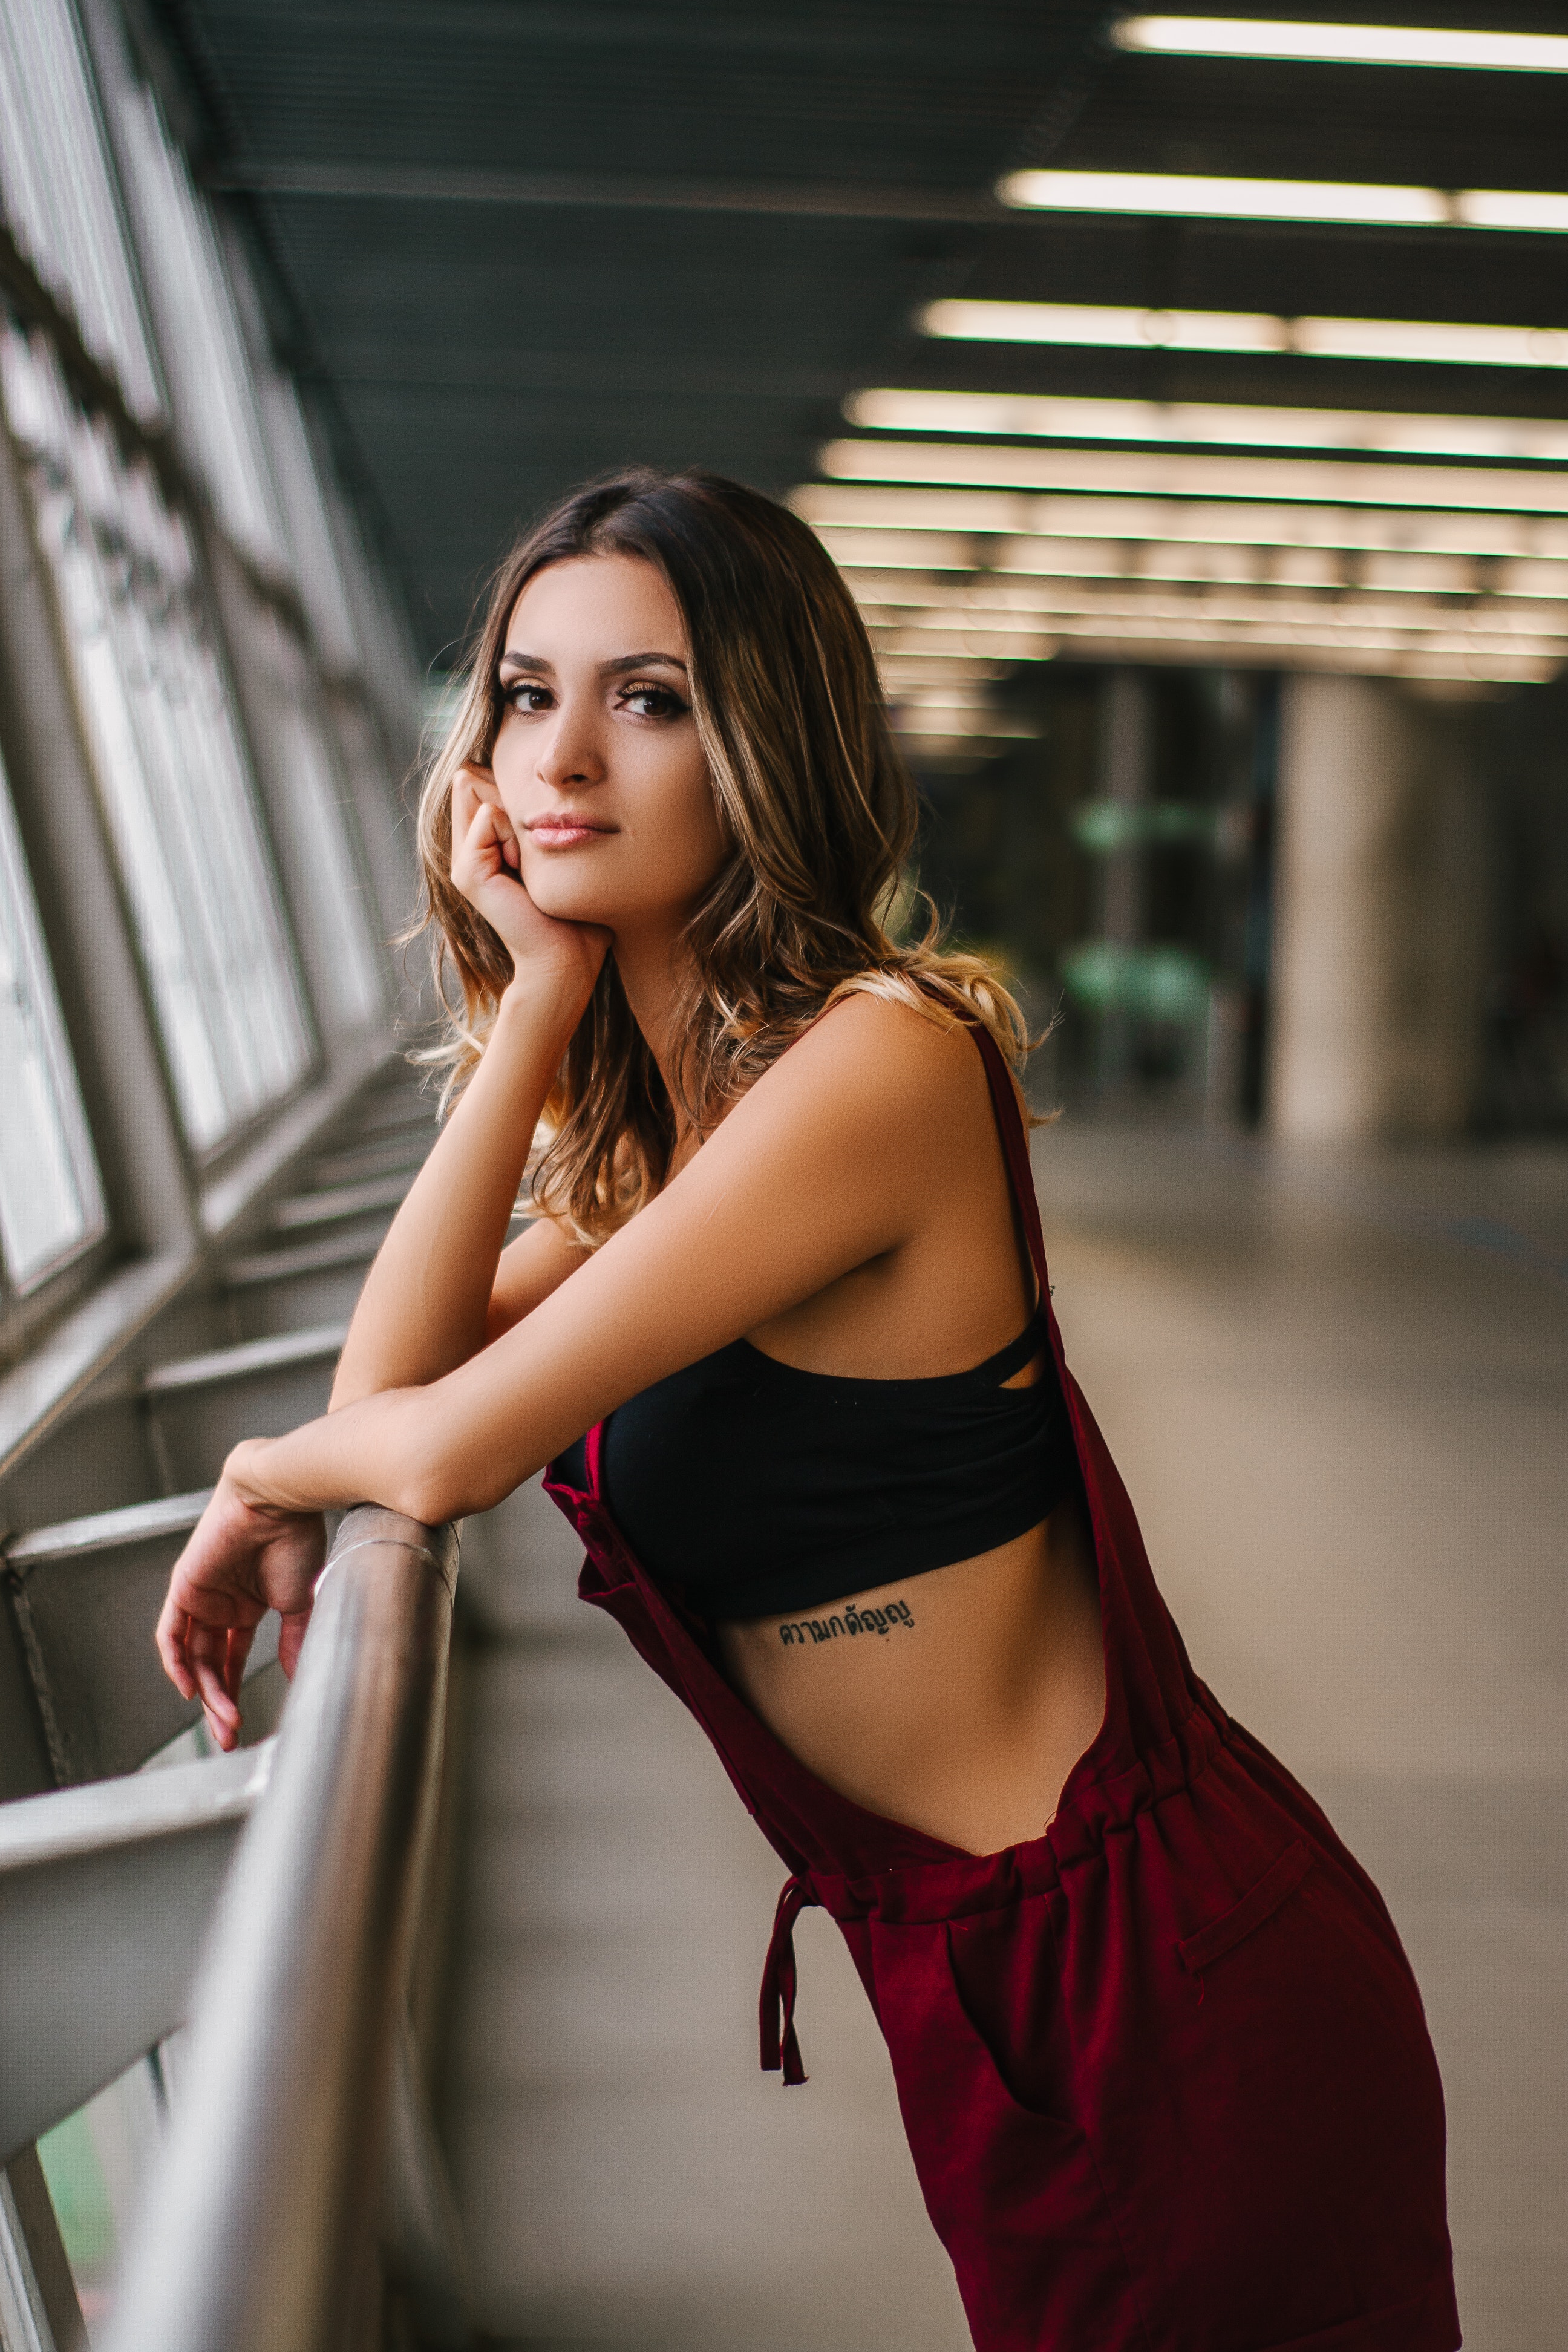
hair, model, clothing, beauty, lady, fashion model, shoulder, photo shoot, skin, fashion, long hair, lip, brown hair, black hair, photography, abdomen, dress, waist, leg, eye, blond, joint, muscle, art model, human leg, flash photography, smile, stomach, trunk, thigh, top, sitting, fashion design, portrait photography, stairs, fetish model, hip, jeans